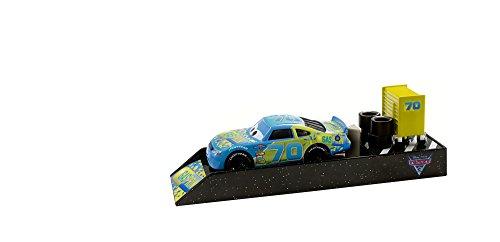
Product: Disney Pixar Cars Floyd Mulvihill Launcher
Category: Toys & Games | Play Vehicles | Toy Vehicles
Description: Inspired by Disney/Pixar Cars 3.
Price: $11.01
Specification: ProductDimensions:1.9x9x6.5inches|ItemWeight:5.4ounces|ShippingWeight:5.4ounces(Viewshippingratesandpolicies)|DomesticShipping:ItemcanbeshippedwithinU.S.|InternationalShipping:ThisitemcanbeshippedtoselectcountriesoutsideoftheU.S.LearnMore|ASIN:B075163GFH|Itemmodelnumber:FLH77|Manufacturerrecommendedage:36months-7years